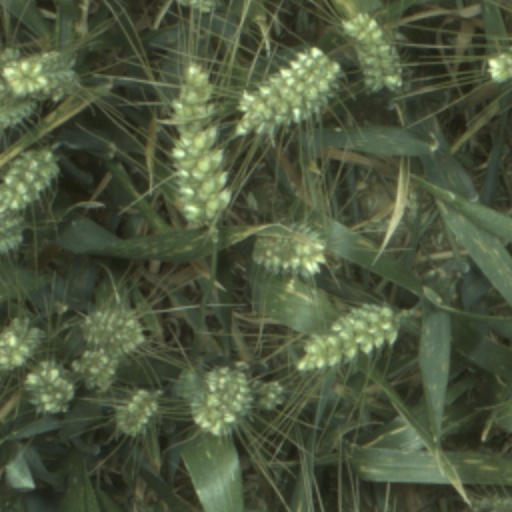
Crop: wheat